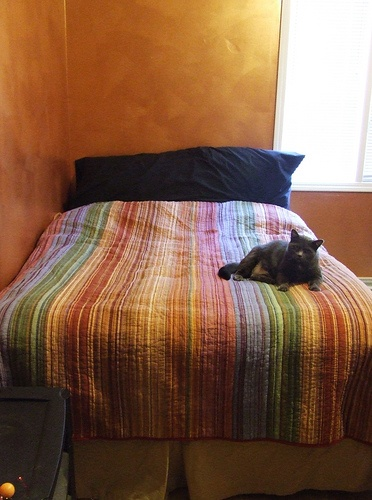
A fat cat sleeping on a rainbow bedspread
A cat lies at the foot of a well made bed.
A CAT IS ON THE BED LOOKING
a black cat laying on a bed with a colorful blanket
A gray kitty cat laying on a multicolored blanket upon a bed.